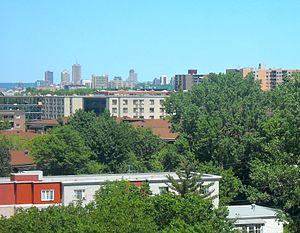
Québec vue de Sainte-Foy
Sainte-Foy–Sillery–Cap-Rouge est l'un des six arrondissements de la ville de Québec. Il est né de l'ajout des quartiers de Cap-Rouge et de l'Aéroport à l'ancien arrondissement Sainte-Foy–Sillery, le 1ᵉʳ novembre 2009. Il est limité à l'ouest par la municipalité de Saint-Augustin-de-Desmaures, au nord-ouest par l'arrondissement de la Haute-Saint-Charles, au nord-est par L'Ancienne-Lorette et Les Rivières, à l'est par La Cité-Limoilou et au sud par le fleuve Saint-Laurent.